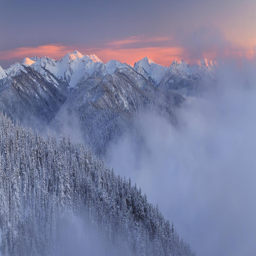
visited mountain range this weekend and walked away with this only photo